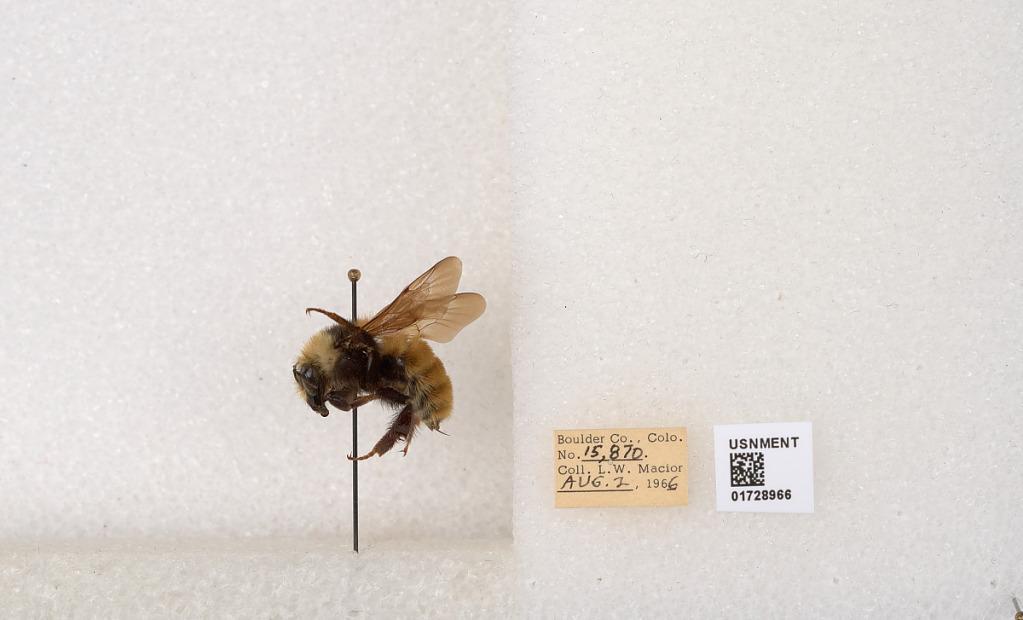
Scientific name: Bombus appositus Cresson
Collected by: L. Macior
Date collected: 1966-8-2
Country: United States
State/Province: Colorado
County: Boulder
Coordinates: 40.0925, -105.358